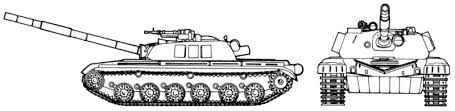
Label: Tank